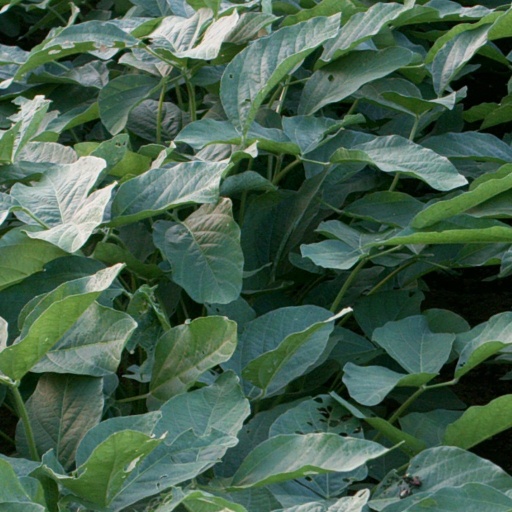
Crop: soybean